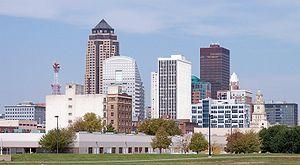
Cet article établit la liste des villes de l'État de l'Iowa aux États-Unis.